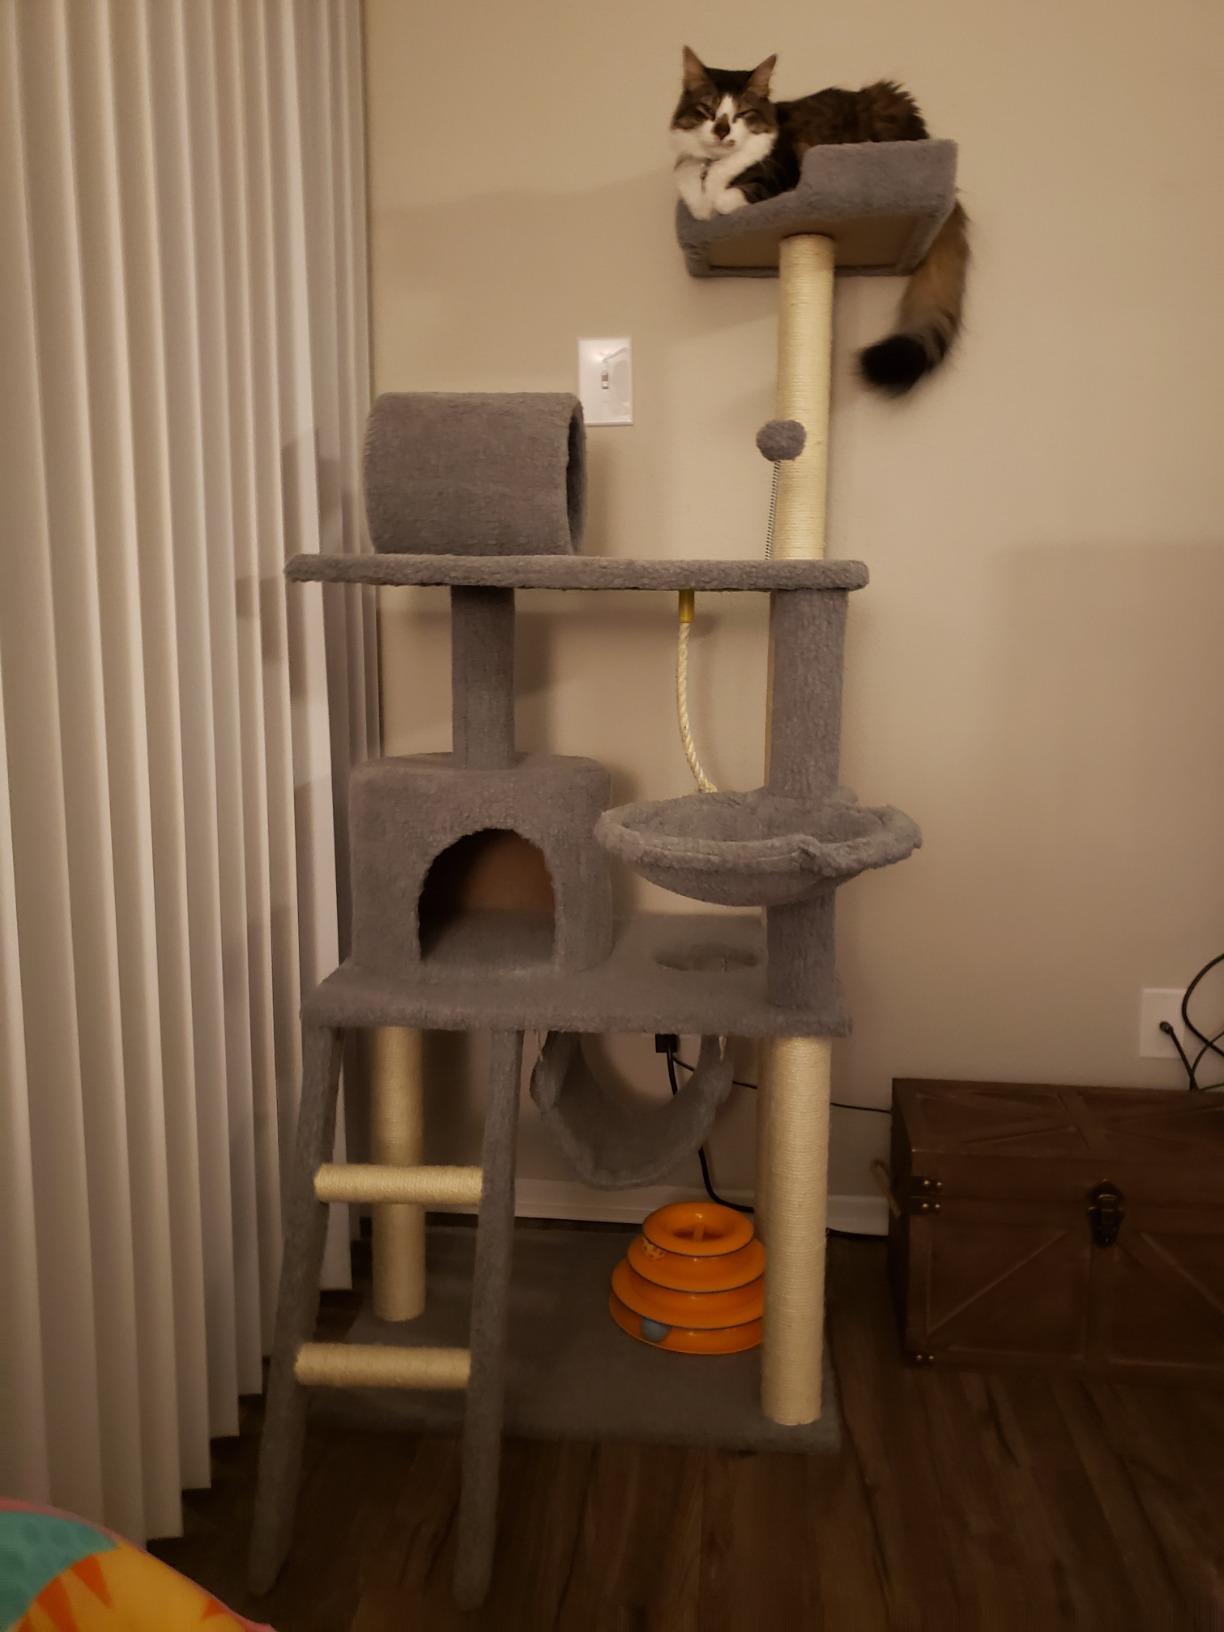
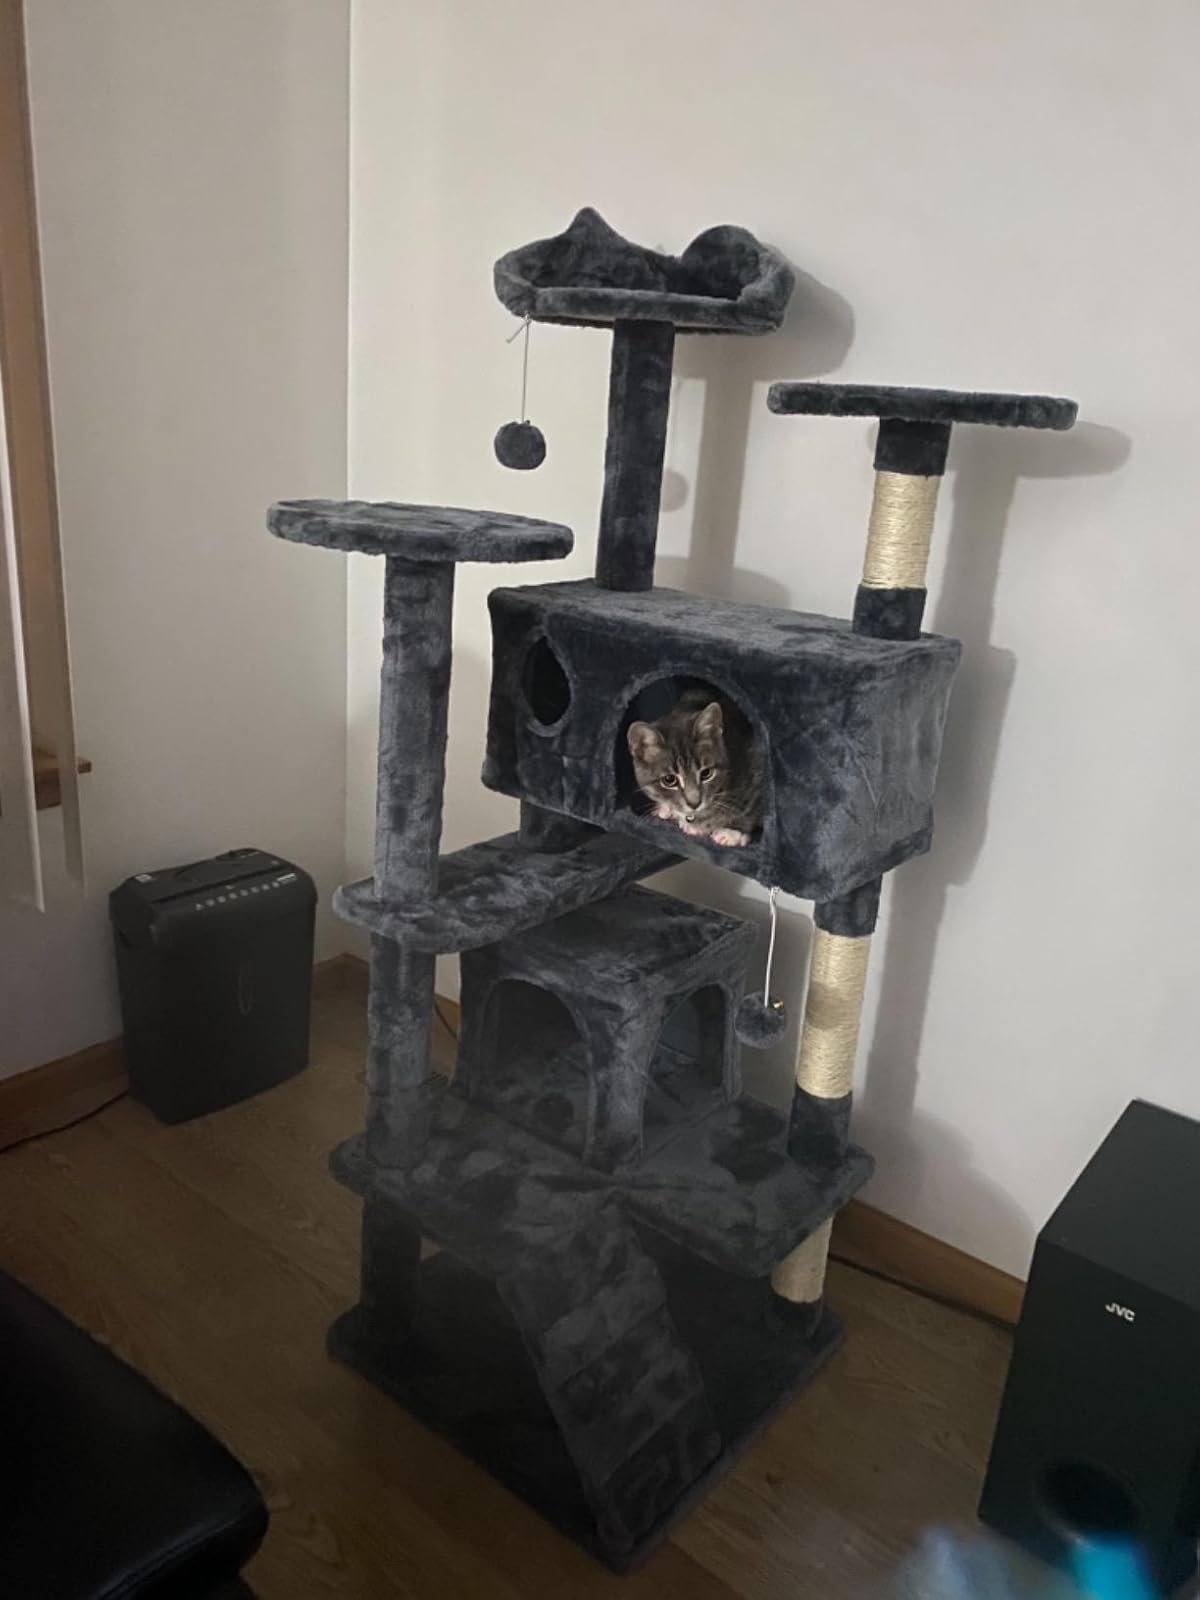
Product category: items_cat tree
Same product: no